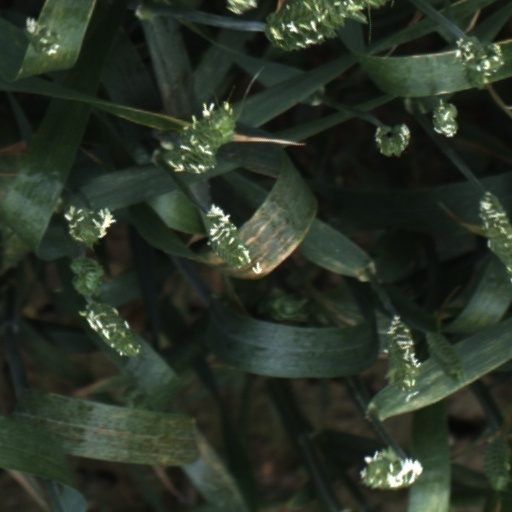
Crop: wheat